EconTalk

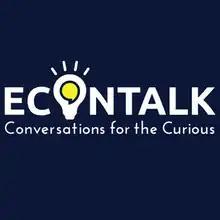

EconTalk is a weekly economics podcast hosted by Russ Roberts. Roberts, formerly an economics professor at George Mason University, is a research fellow at Stanford University's Hoover Institution. On the podcast, Roberts typically interviews a single guest—often professional economists—on topics in economics. The podcast is hosted by the Library of Economics and Liberty, an online library sponsored by Liberty Fund. On "EconTalk" Roberts has interviewed more than a dozen Nobel Prize laureates including Nobel Prize in Economics recipients Ronald Coase, Milton Friedman, Gary Becker, and Joseph Stiglitz as well as Nobel Prize in Physics recipient Robert Laughlin.